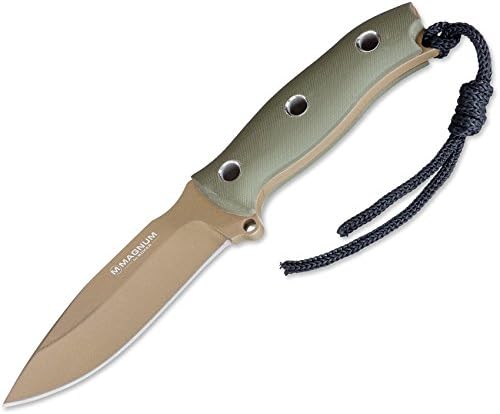
Boker 02SC647 Magnum Golf Tango with 4-1/8 in. 440A Stainless Steel Blade
Category: Sports & Outdoors
The Boker Magnum 02SC647 golf Tango is the perfect day-to-day knife featuring a 440A sand colored stainless steel blade with superior corrosion resistance, and full tang construction. The rugged G-10 handle scales have holes for weight reduction, while tang boasts two lanyard holes for added convenience. Includes a green Kydex sheath with belt adapter. Blade length: 4-1/8 in. Overall length: 7-7/8 in. Weight: 7.9 oz. Limited lifetime warranty. The Magnum brand offers affordable performance, with attractive designs, impressive quality and an outstanding price-performance ratio.
Features: 440a stainless steel blade | G-10 handle scales | Includes Kydex sheath with belt adapter | Blade length: 4-1/8 in. Overall length: 7-7/8 in. Weight: 7.9 oz | Limited Lifetime Warranty